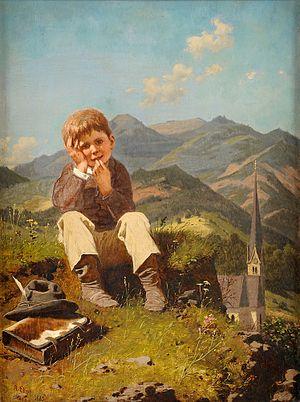
Anton Ebert, né le 29 juin 1845 à Kladruby en Bohême et mort le 16 juin 1896 à Vienne, est un peintre portraitiste et paysagiste autrichien germanophone.